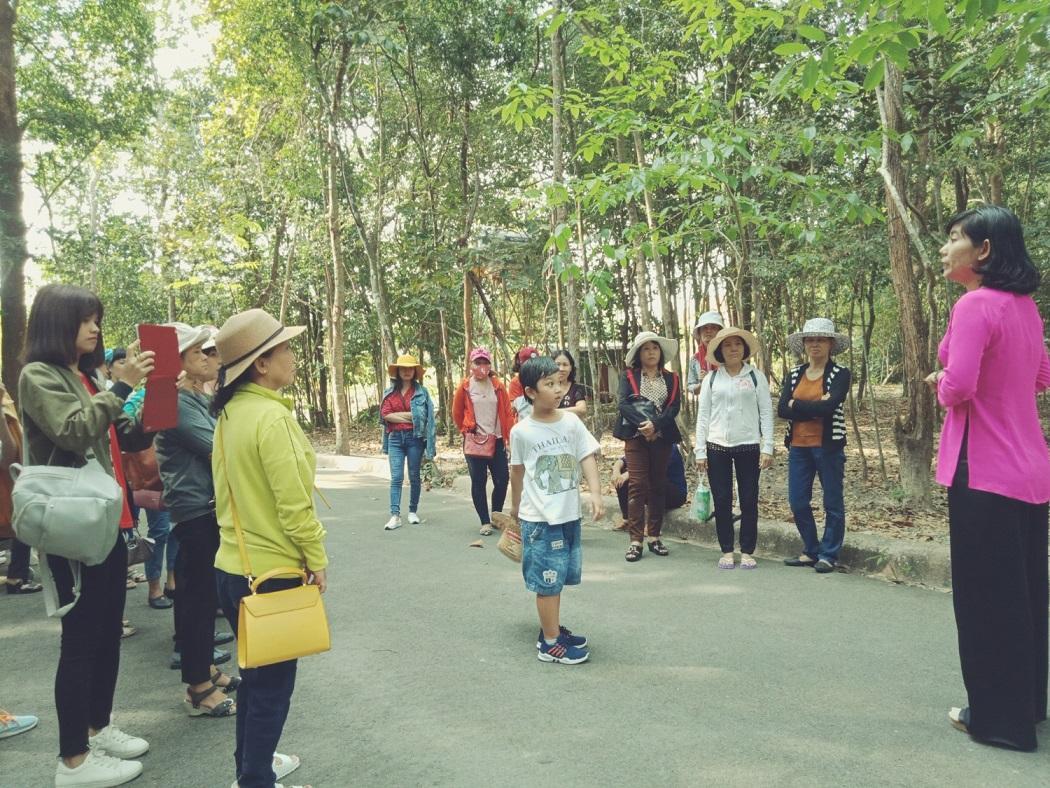
ở phía trước người phụ nữ mặc áo hồng là một đám đông